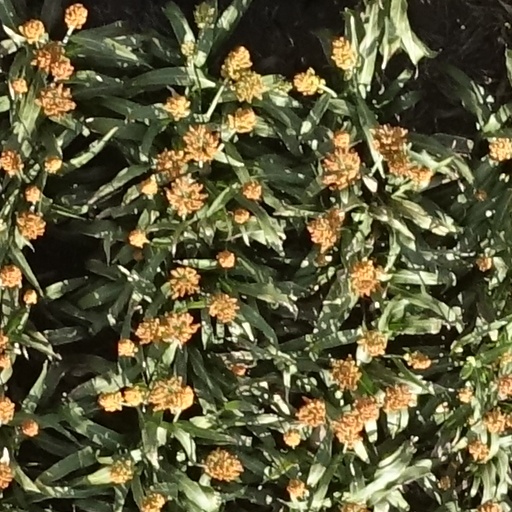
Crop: sorghum